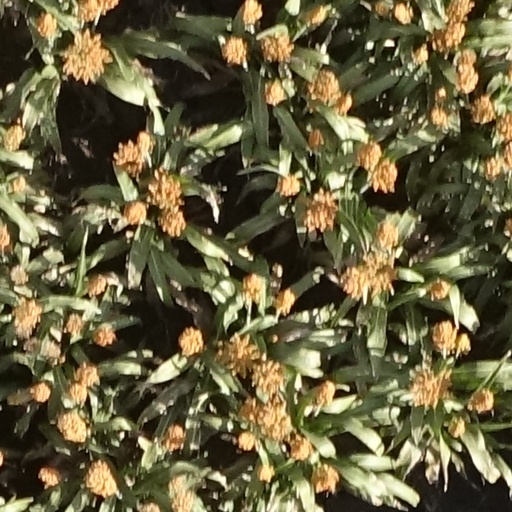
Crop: sorghum